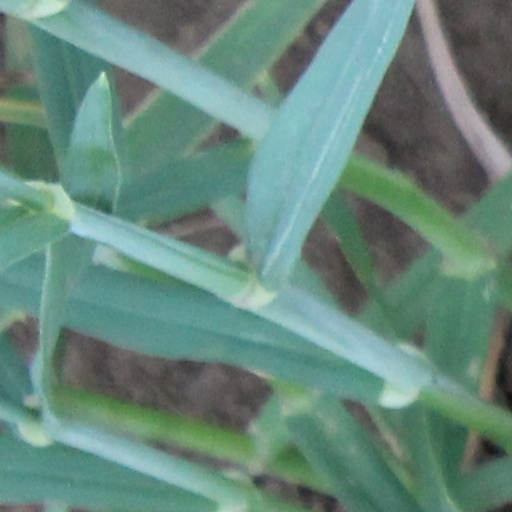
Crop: wheat